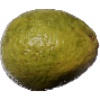
Label: Guava 1